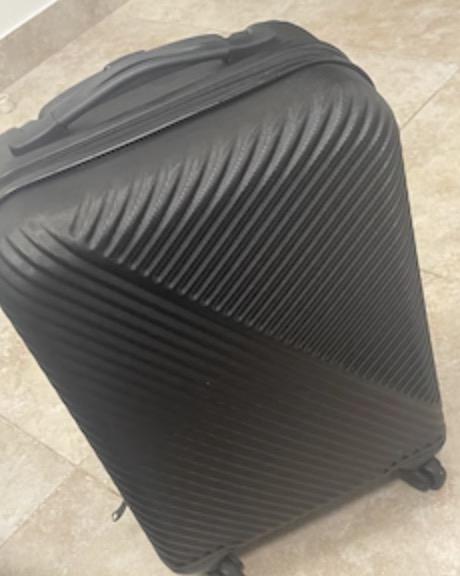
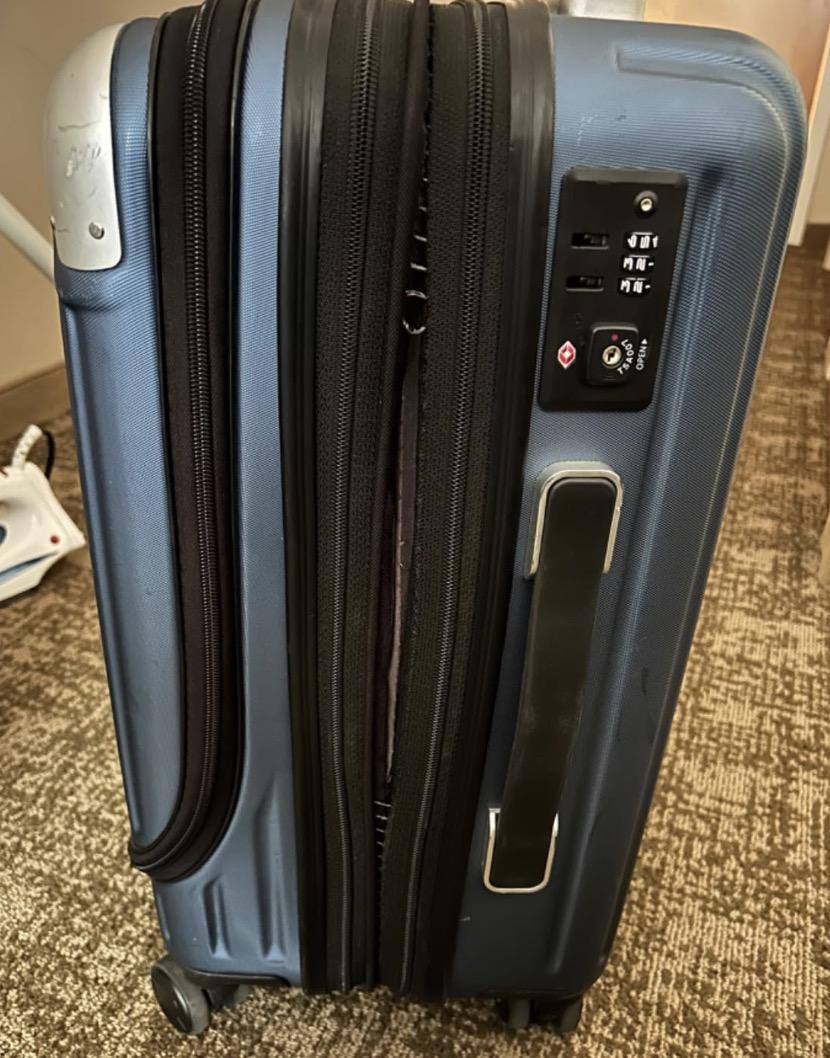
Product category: items_tea
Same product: no